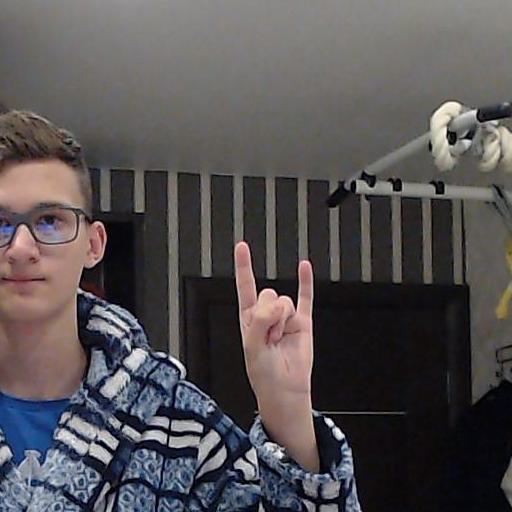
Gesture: rock